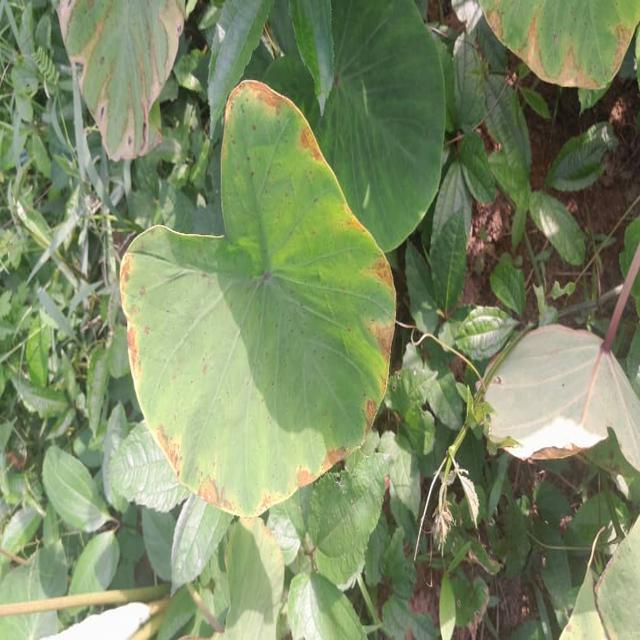
Label: Mid_Blight